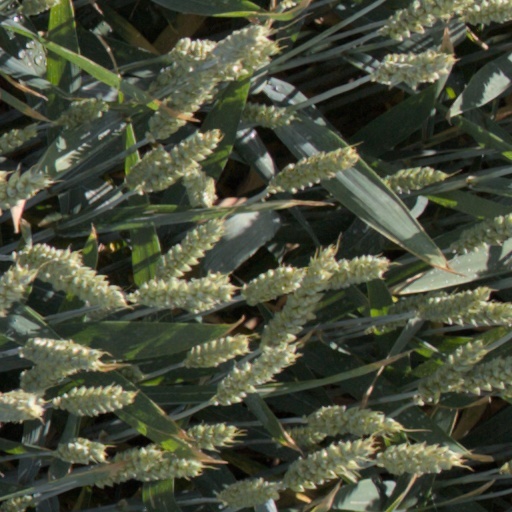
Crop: wheat